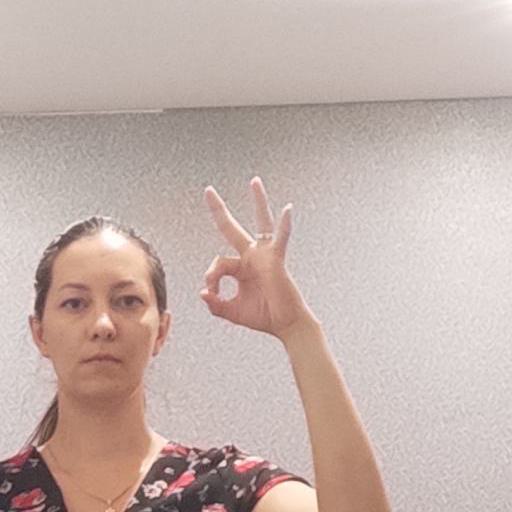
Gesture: ok